Silu (song)

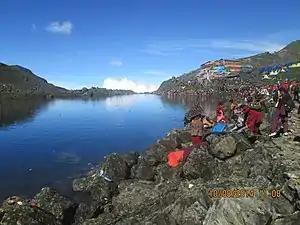
Pilgrims at Lake Gosaikunda (Silu)

"Silu" (Nepal Bhasa: and Devanagari:सिलु) is a traditional Nepalese song about a couple from Kathmandu who go on a pilgrimage to Silu and get separated.